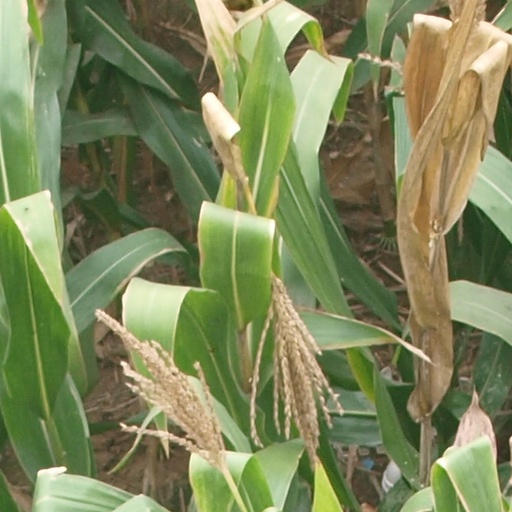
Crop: maize; corn